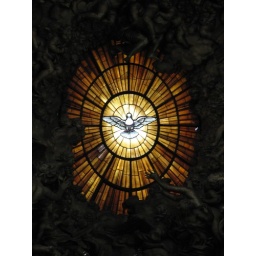
Stained glass window in St Peter's... possibly my favourite part of the Basilica. I didn't think much of the place.